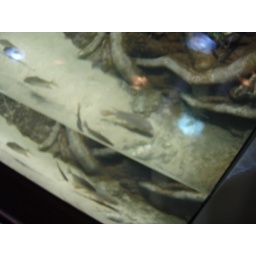
the water against glass creates a really weird and disorienting picture.